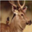
Label: deer